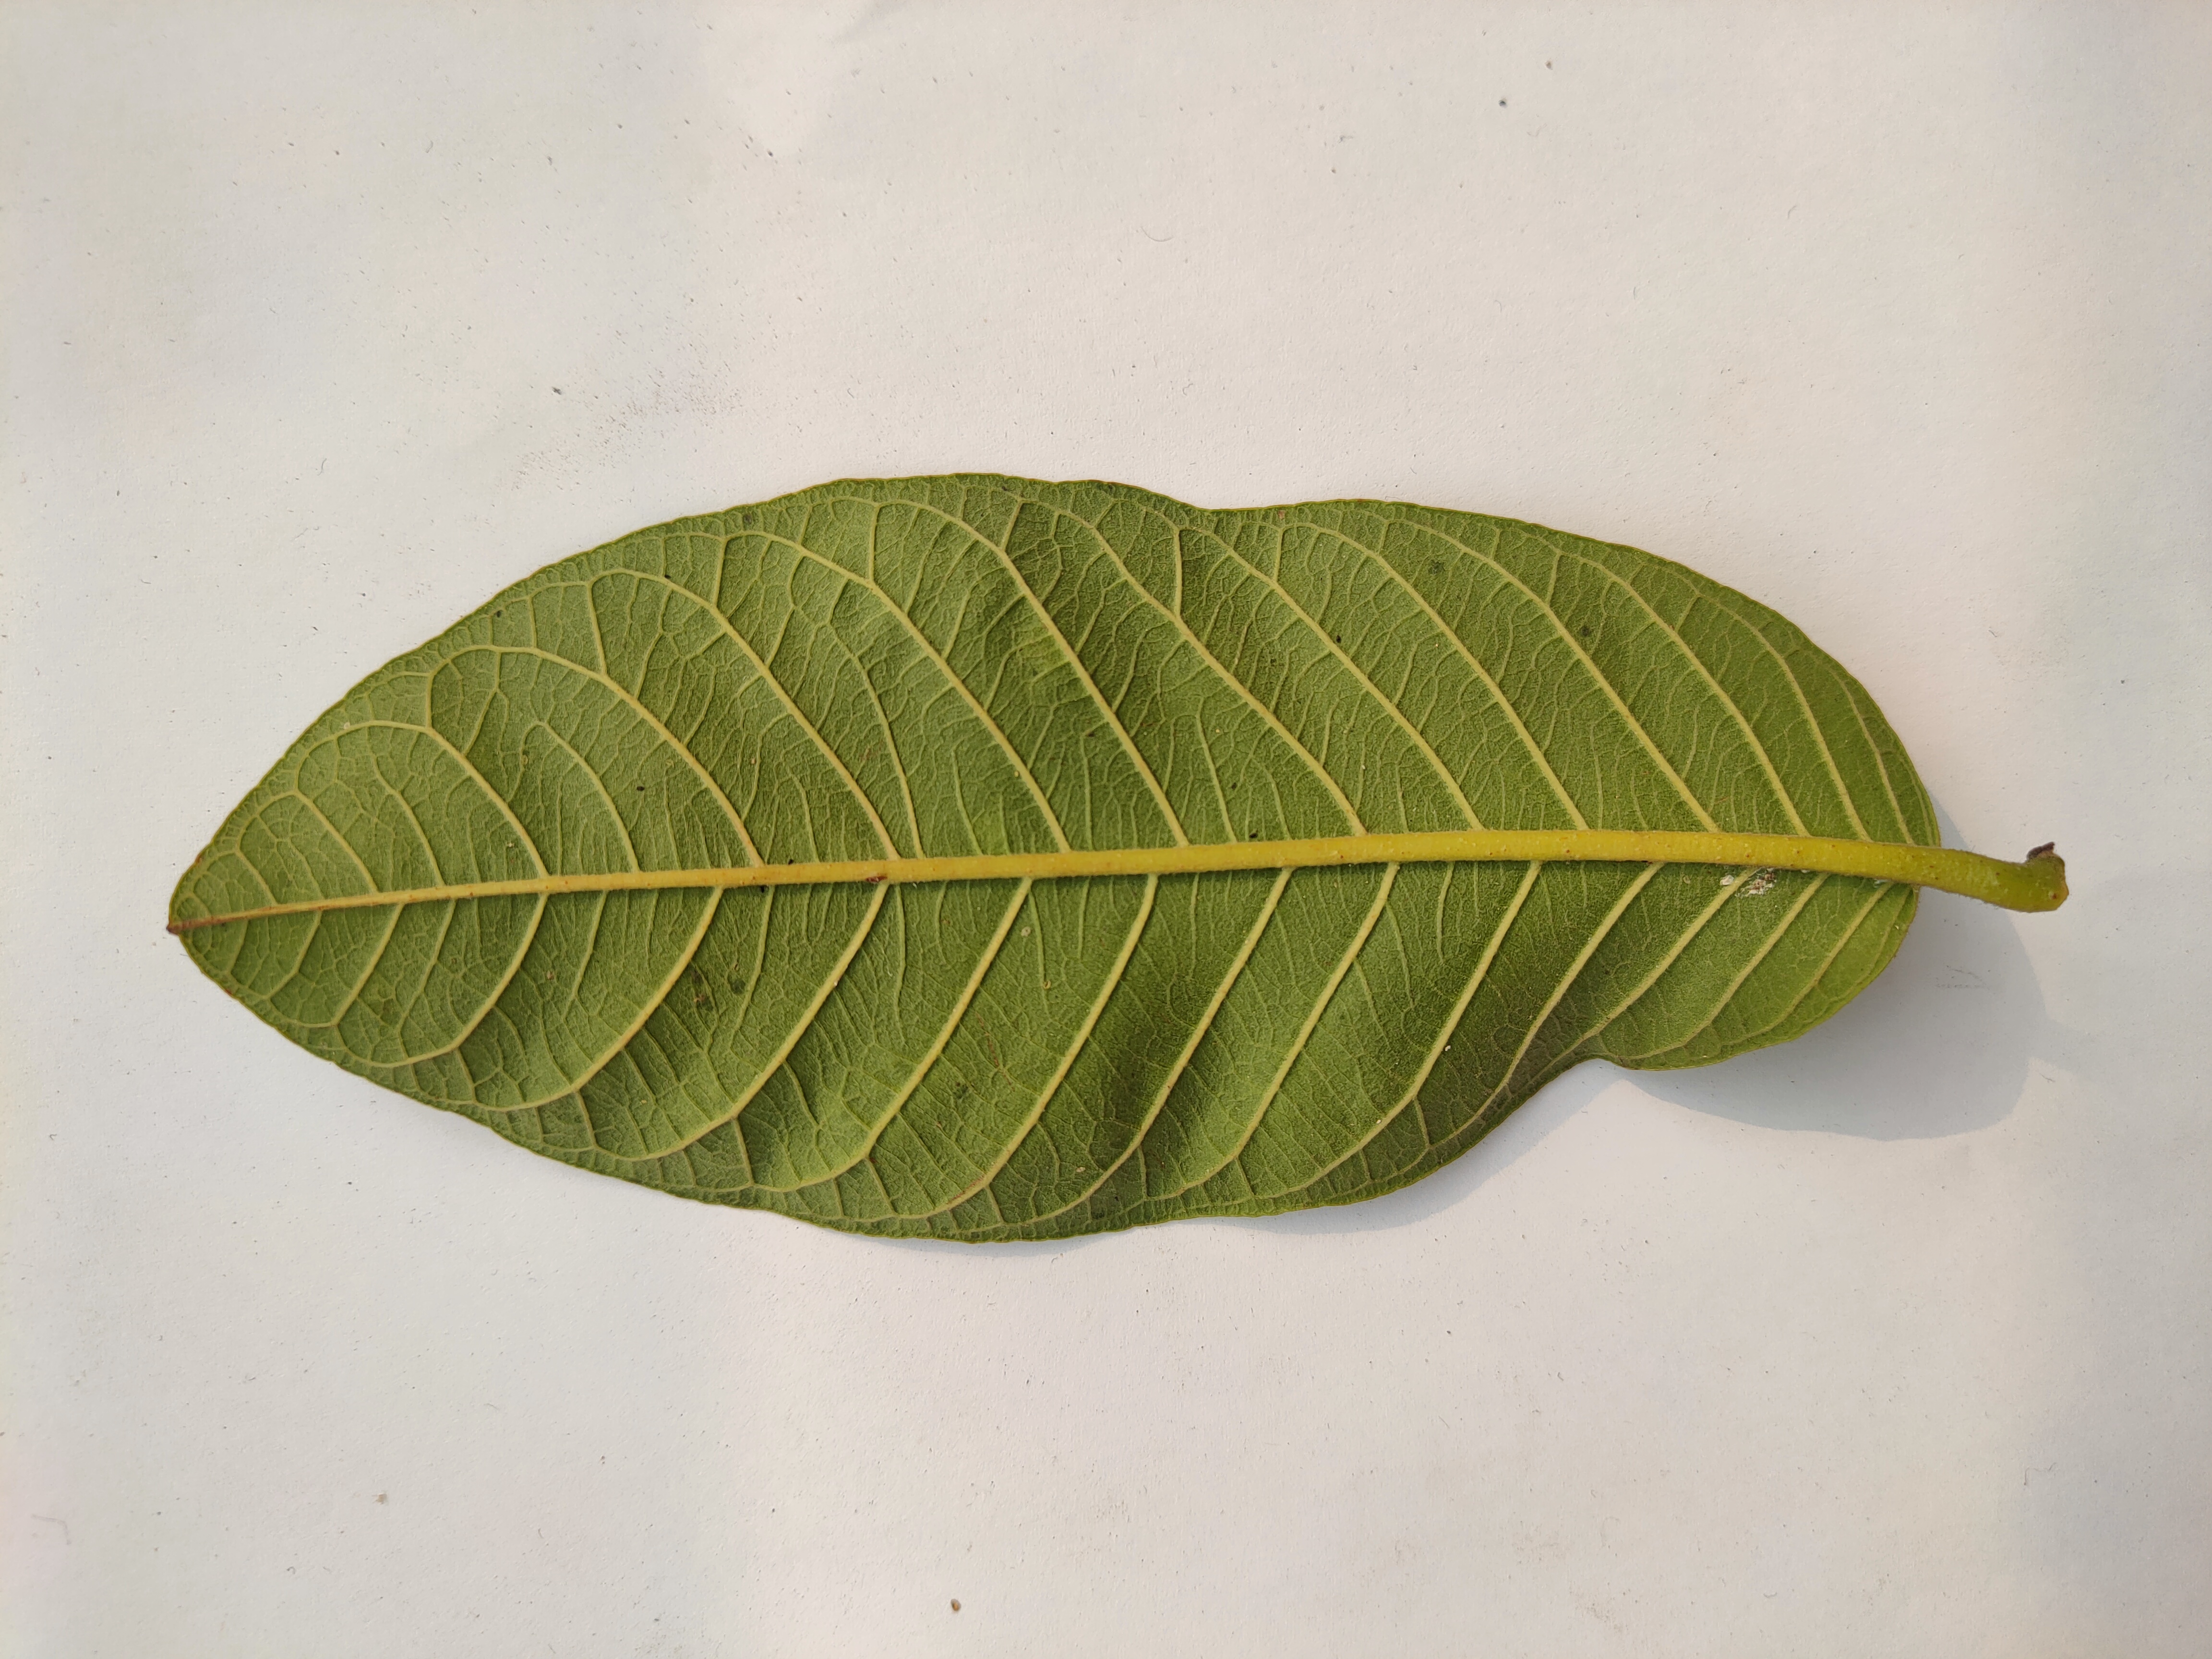
Leaf variety: Guava